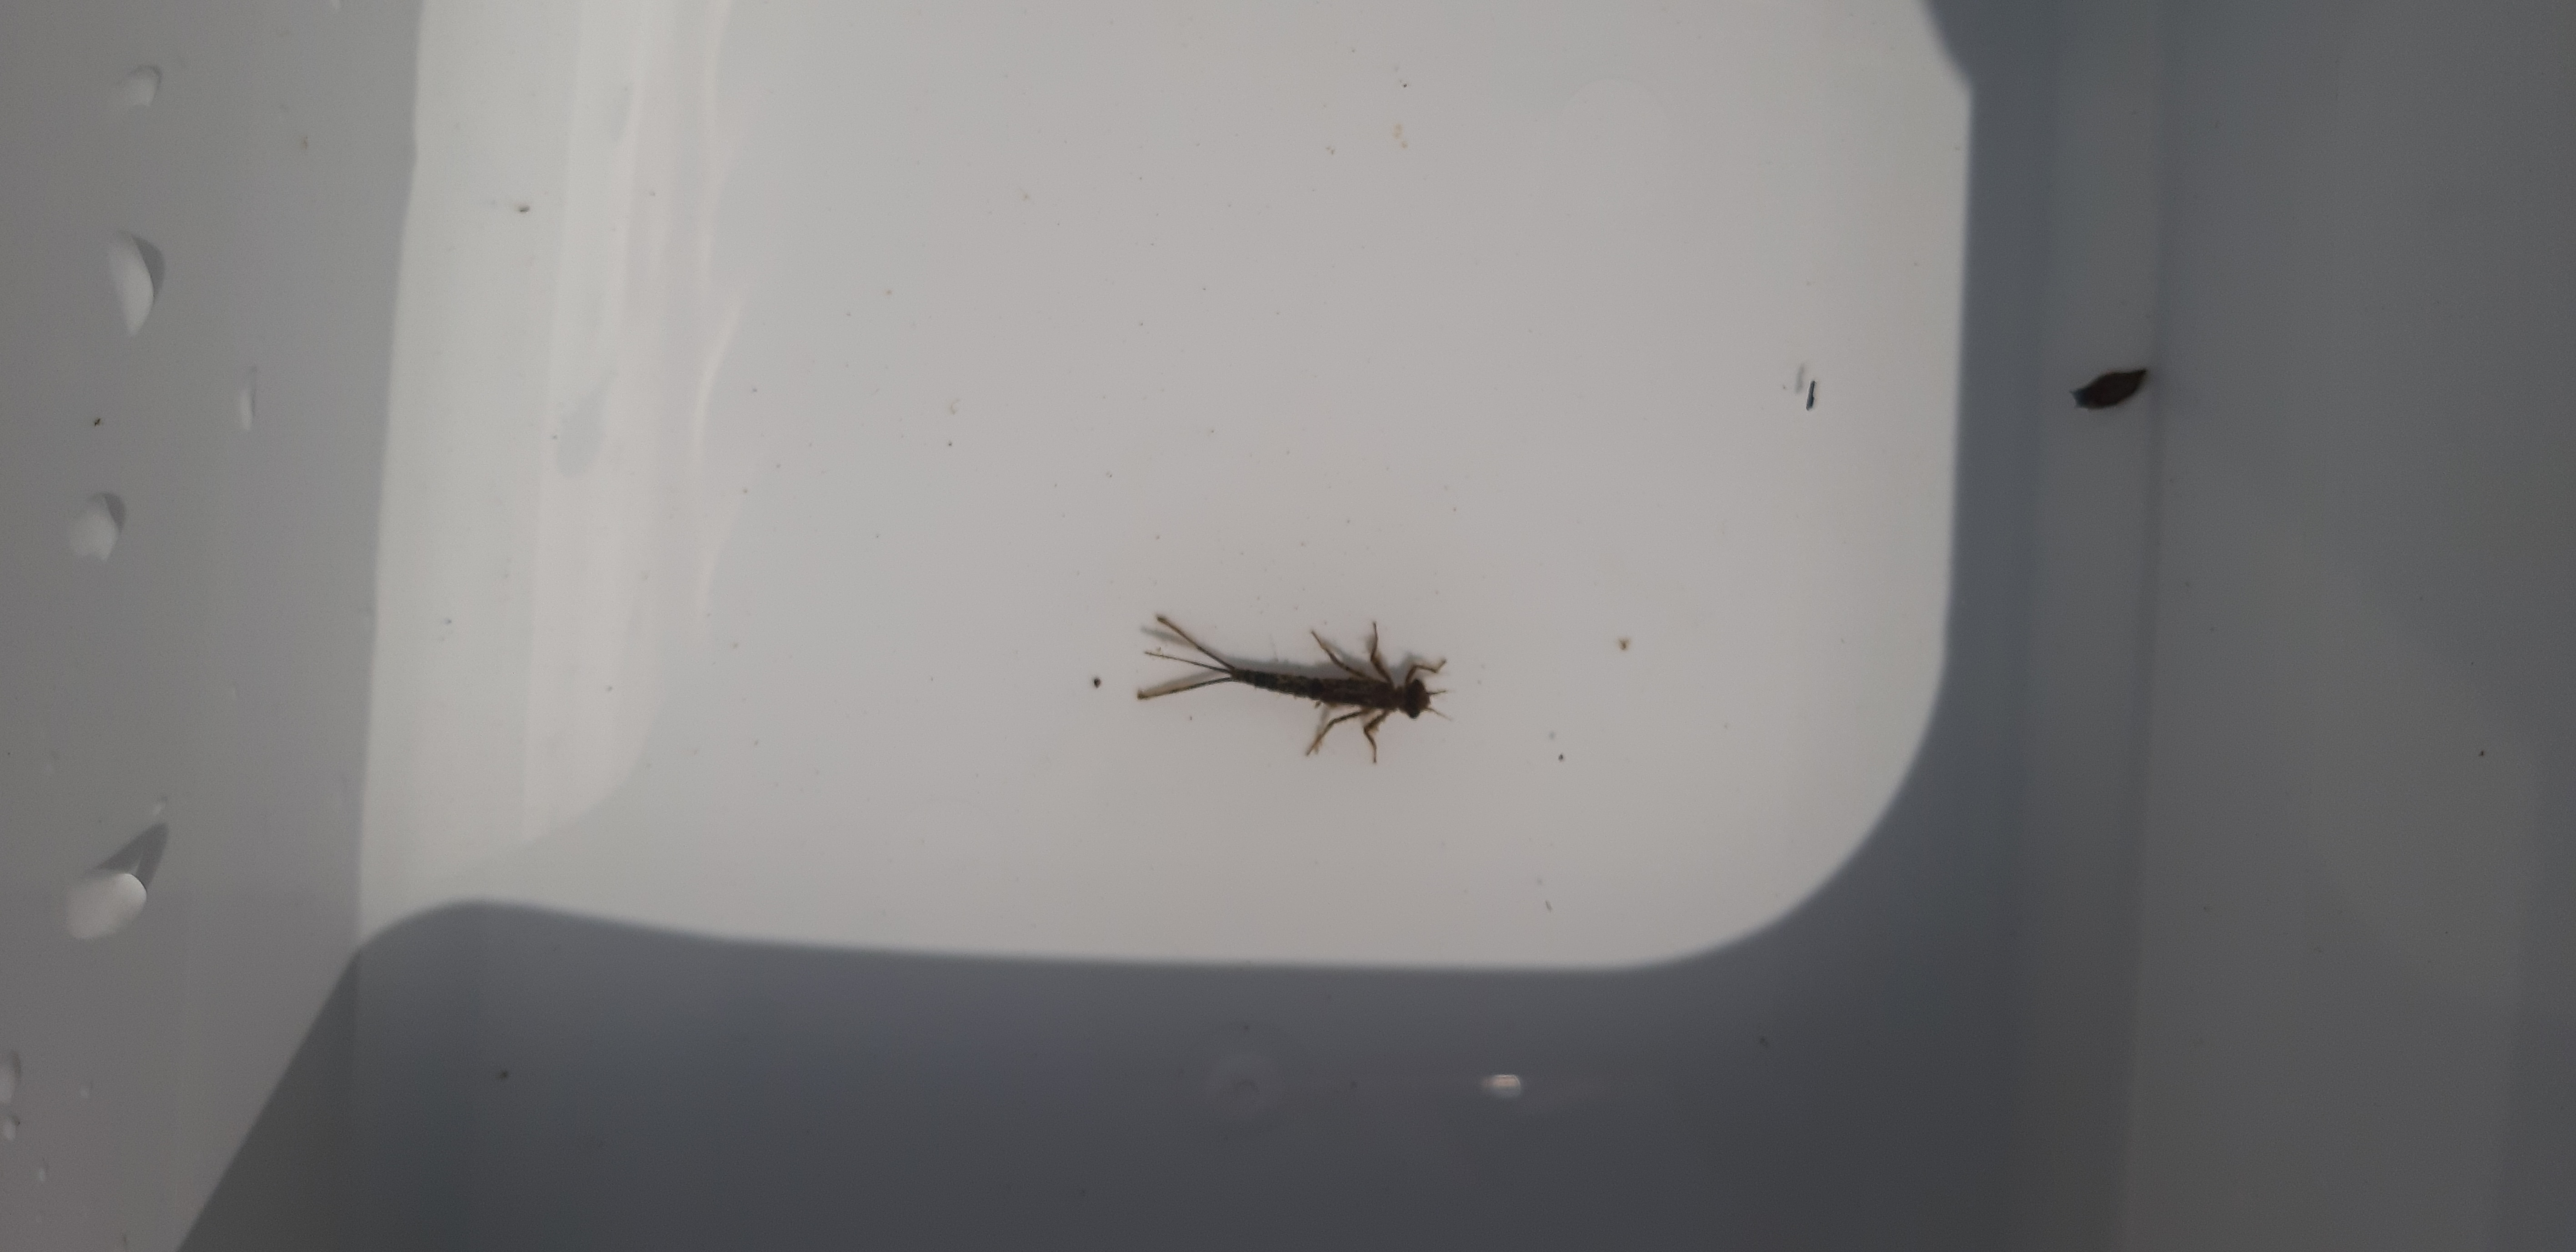
Macroinvertebrate group: damselflies